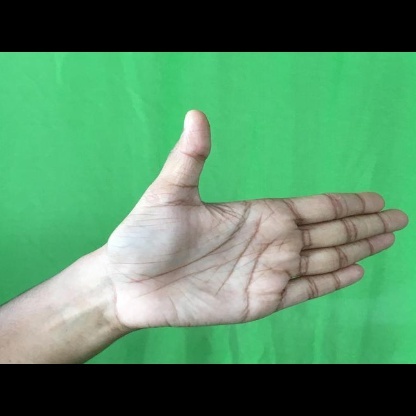
Mudra: Ardhachandran